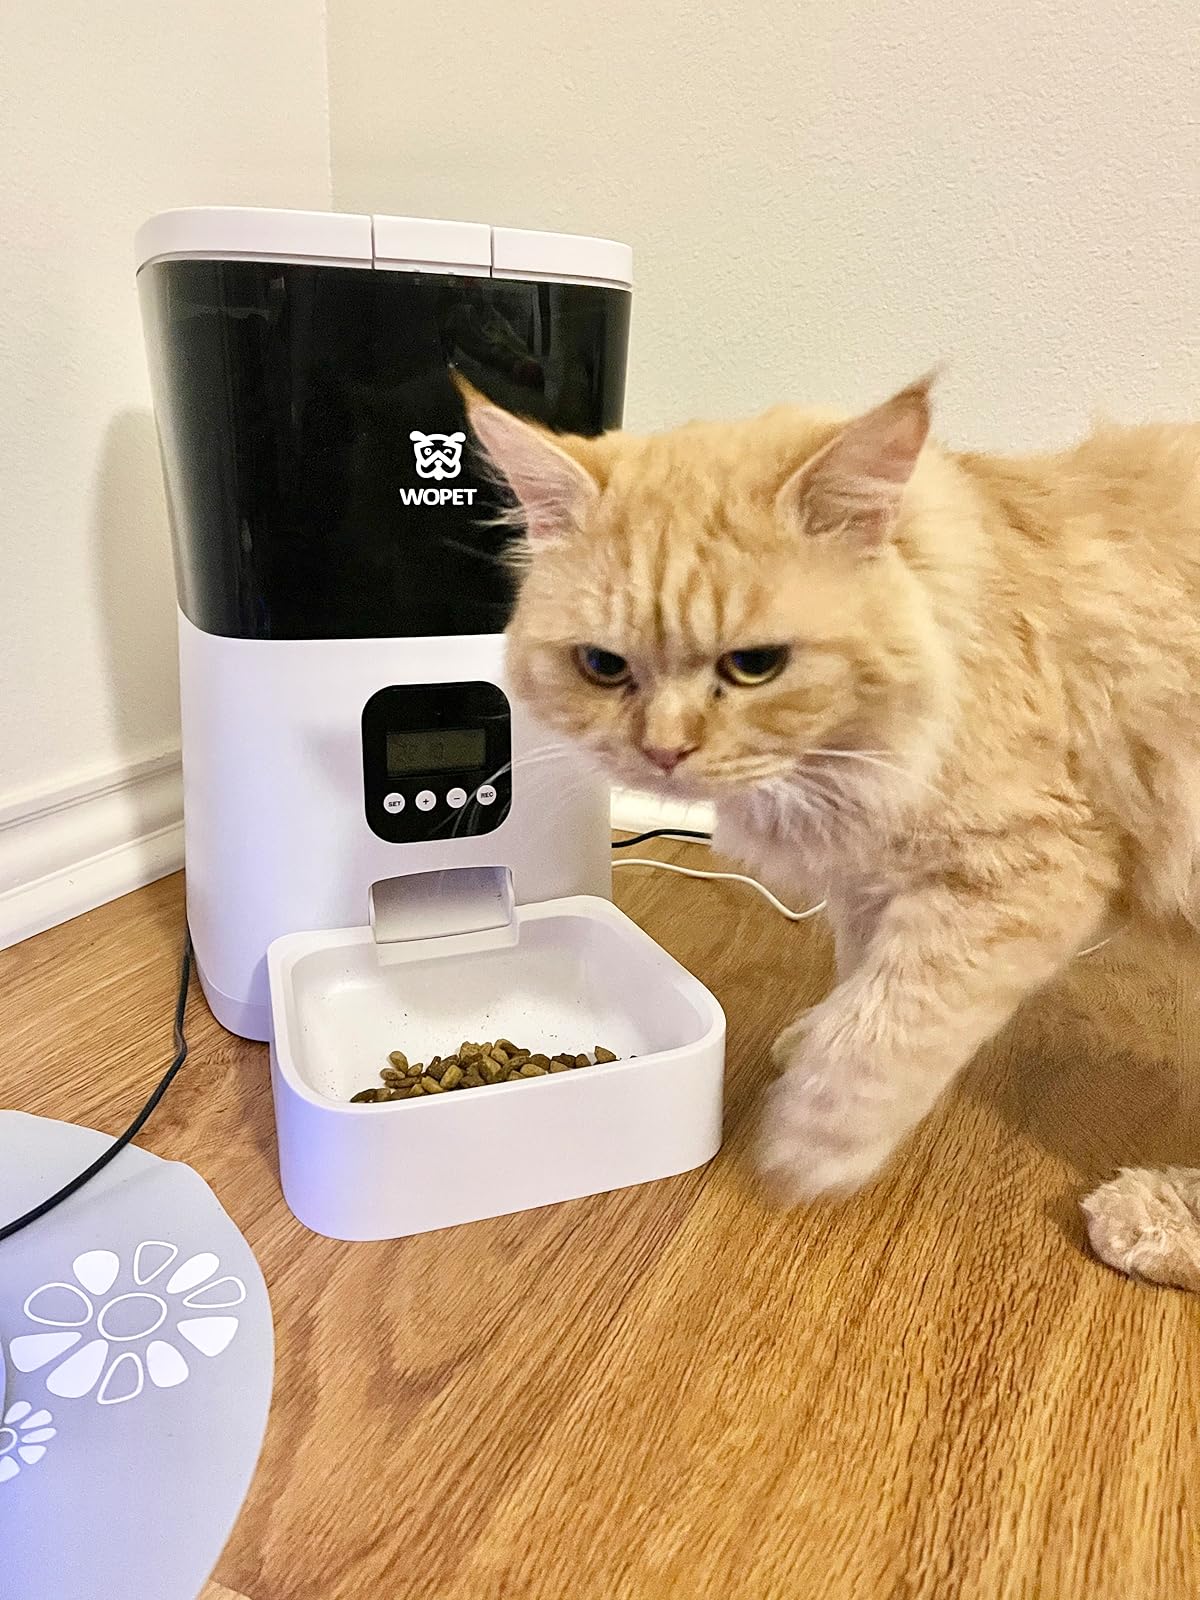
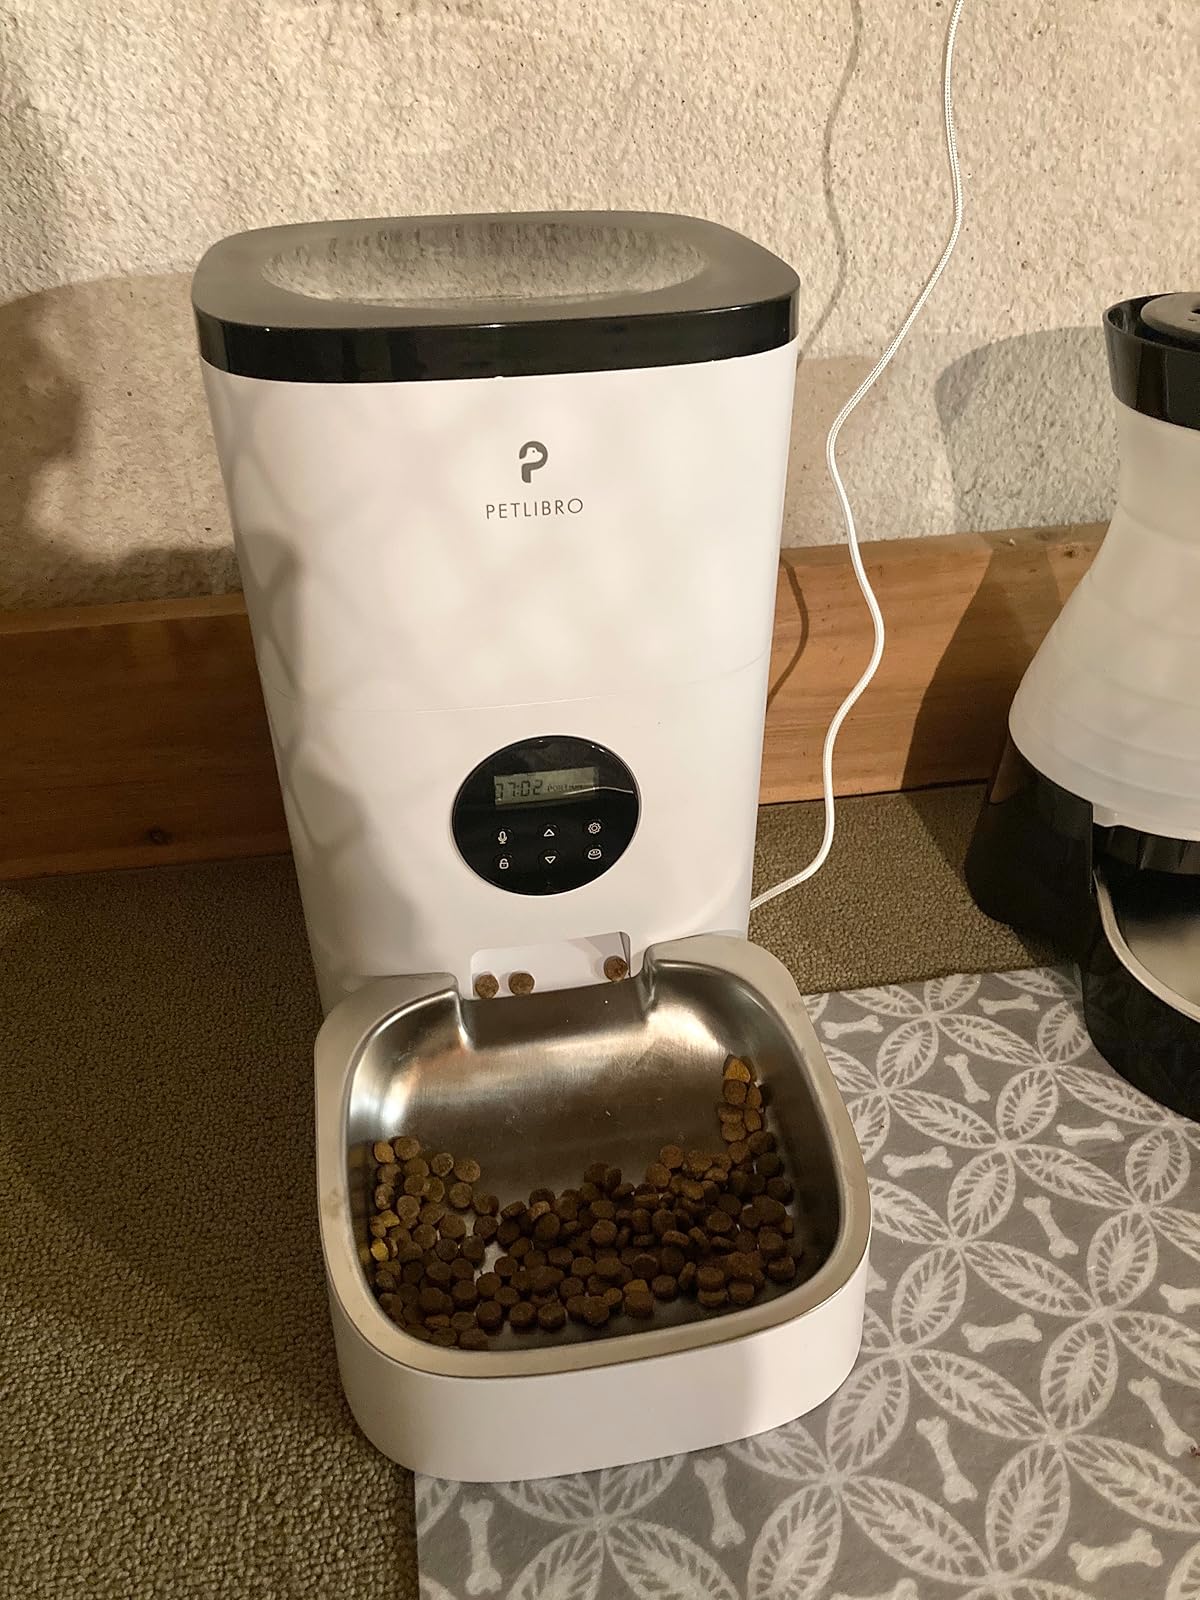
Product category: items_feeder
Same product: no